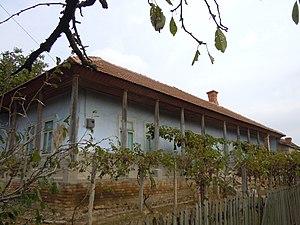
Le raïon de Bolhrad est une subdivision administrative de l'Ukraine, située dans l'oblast d'Odessa et dans la région historique du Boudjak. Le centre administratif est situé à Bolhrad.